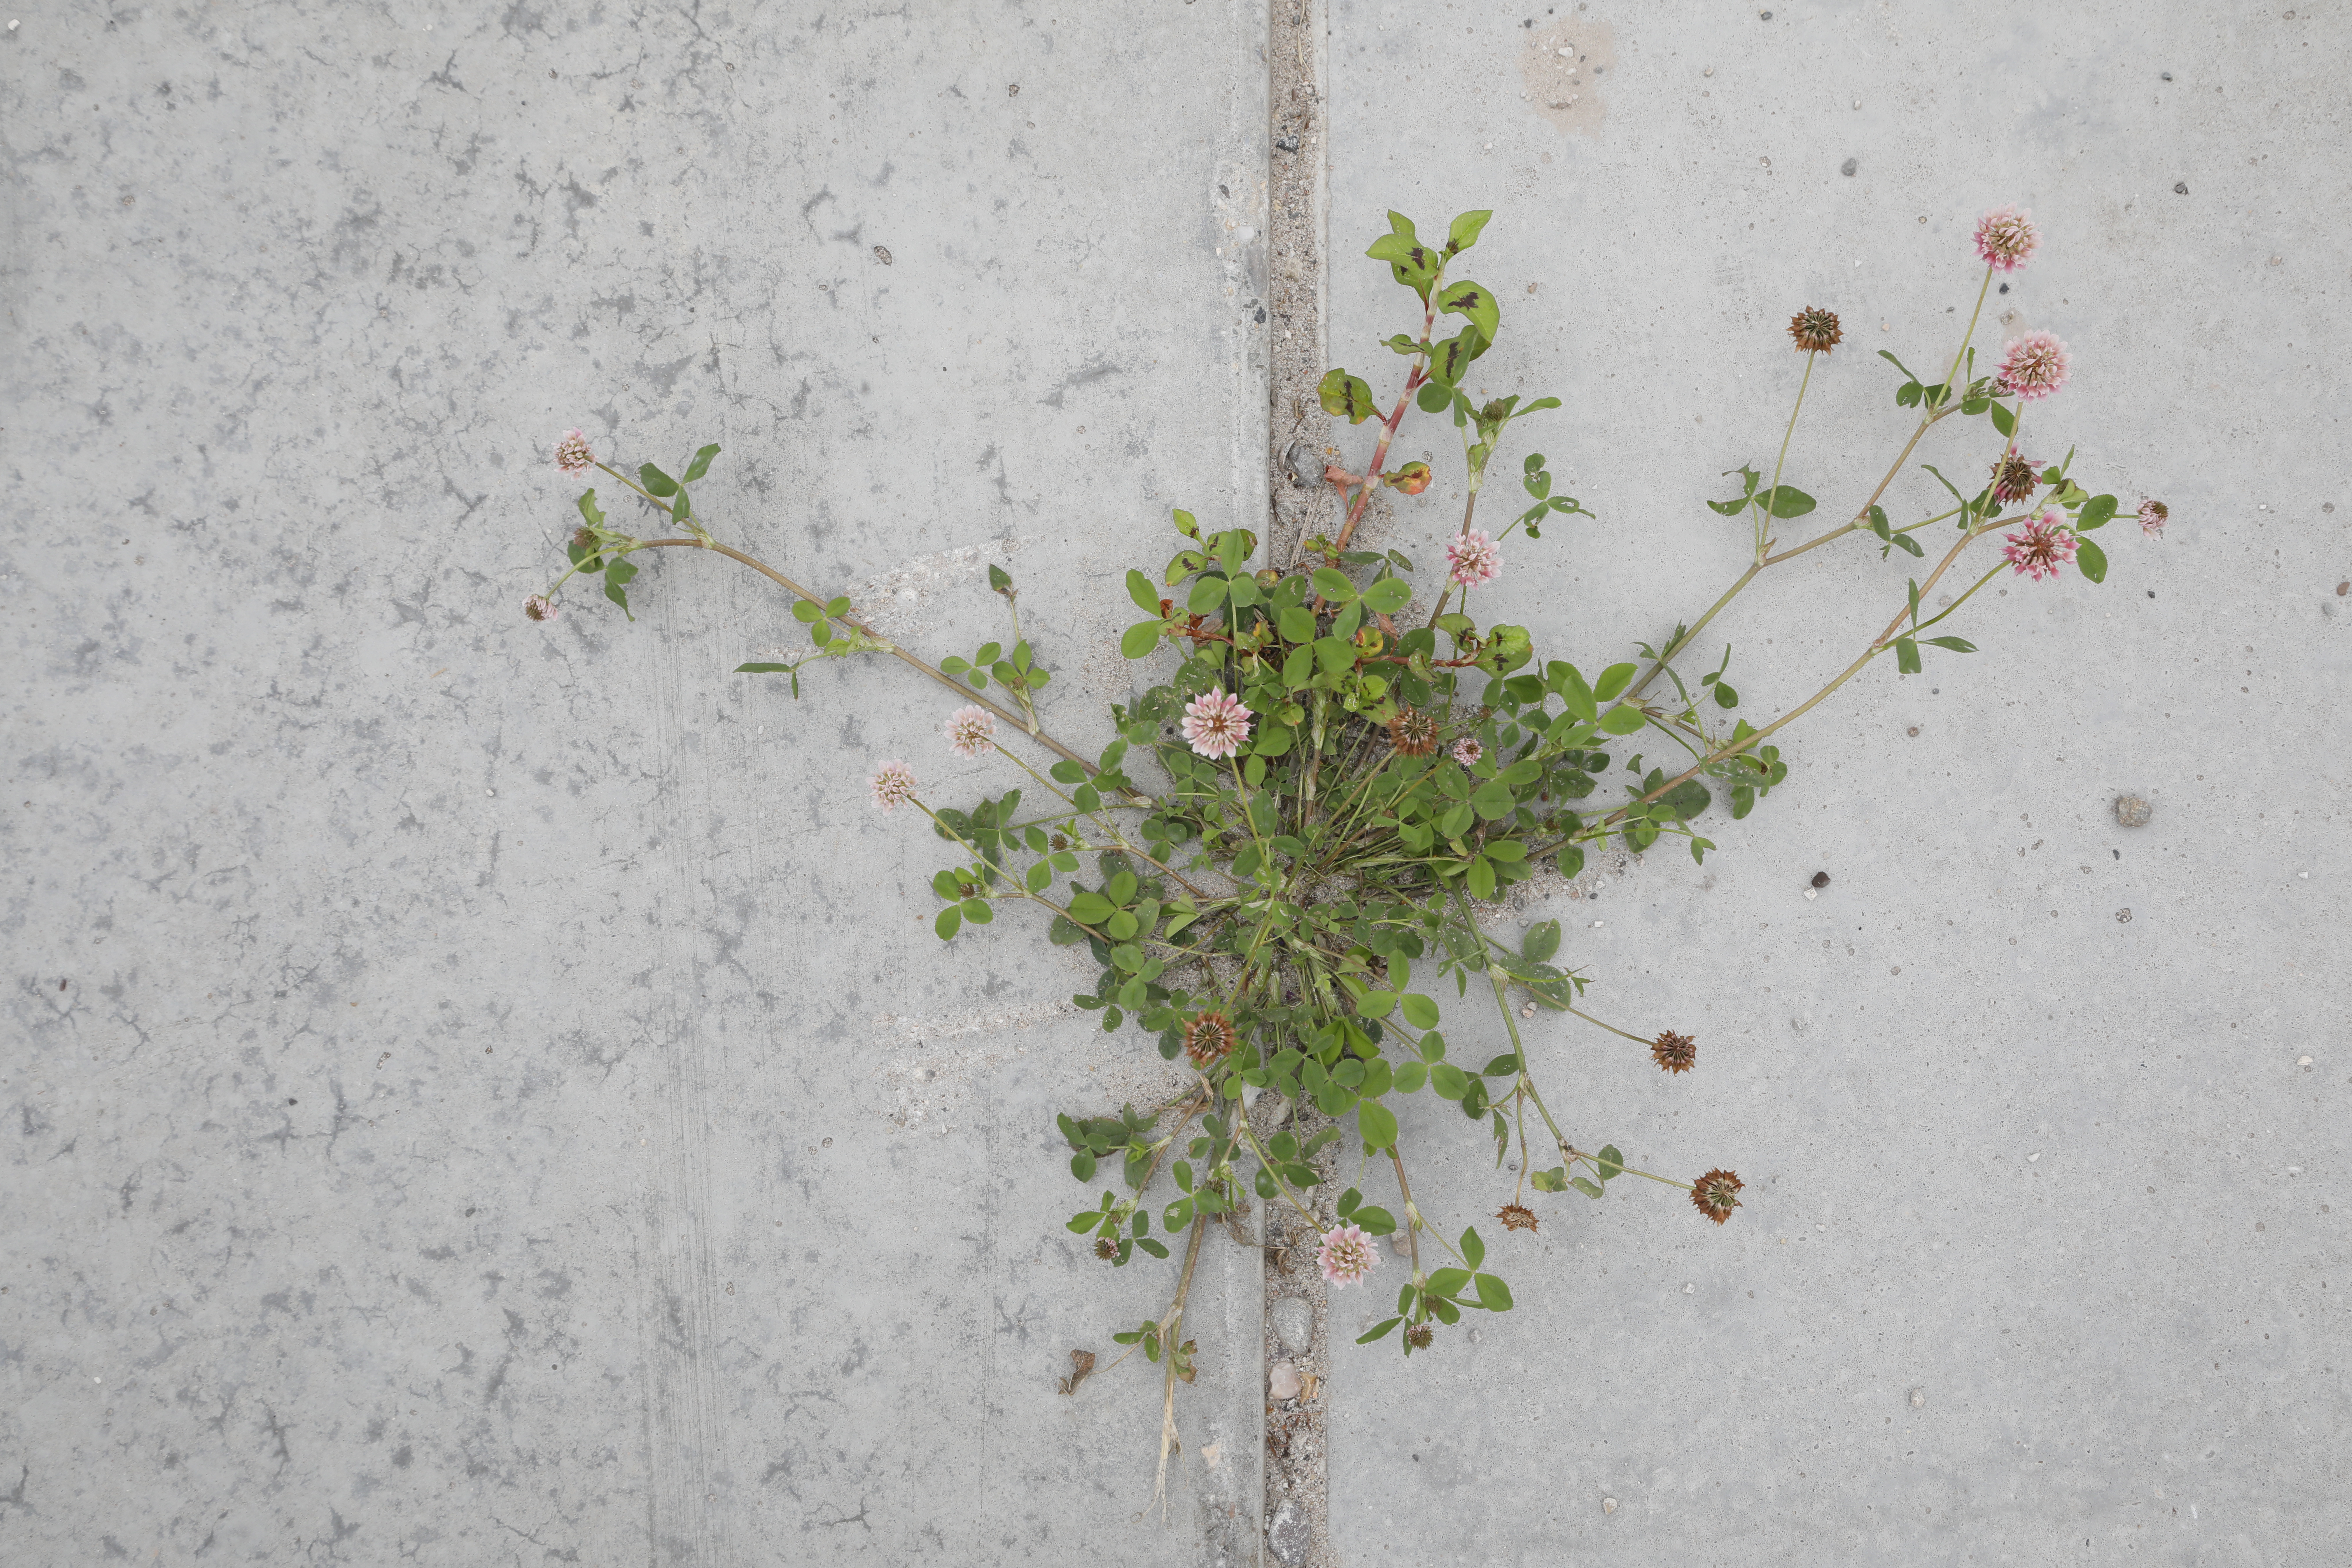
Plant species: Trifolium repens